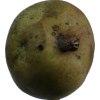
Label: pear